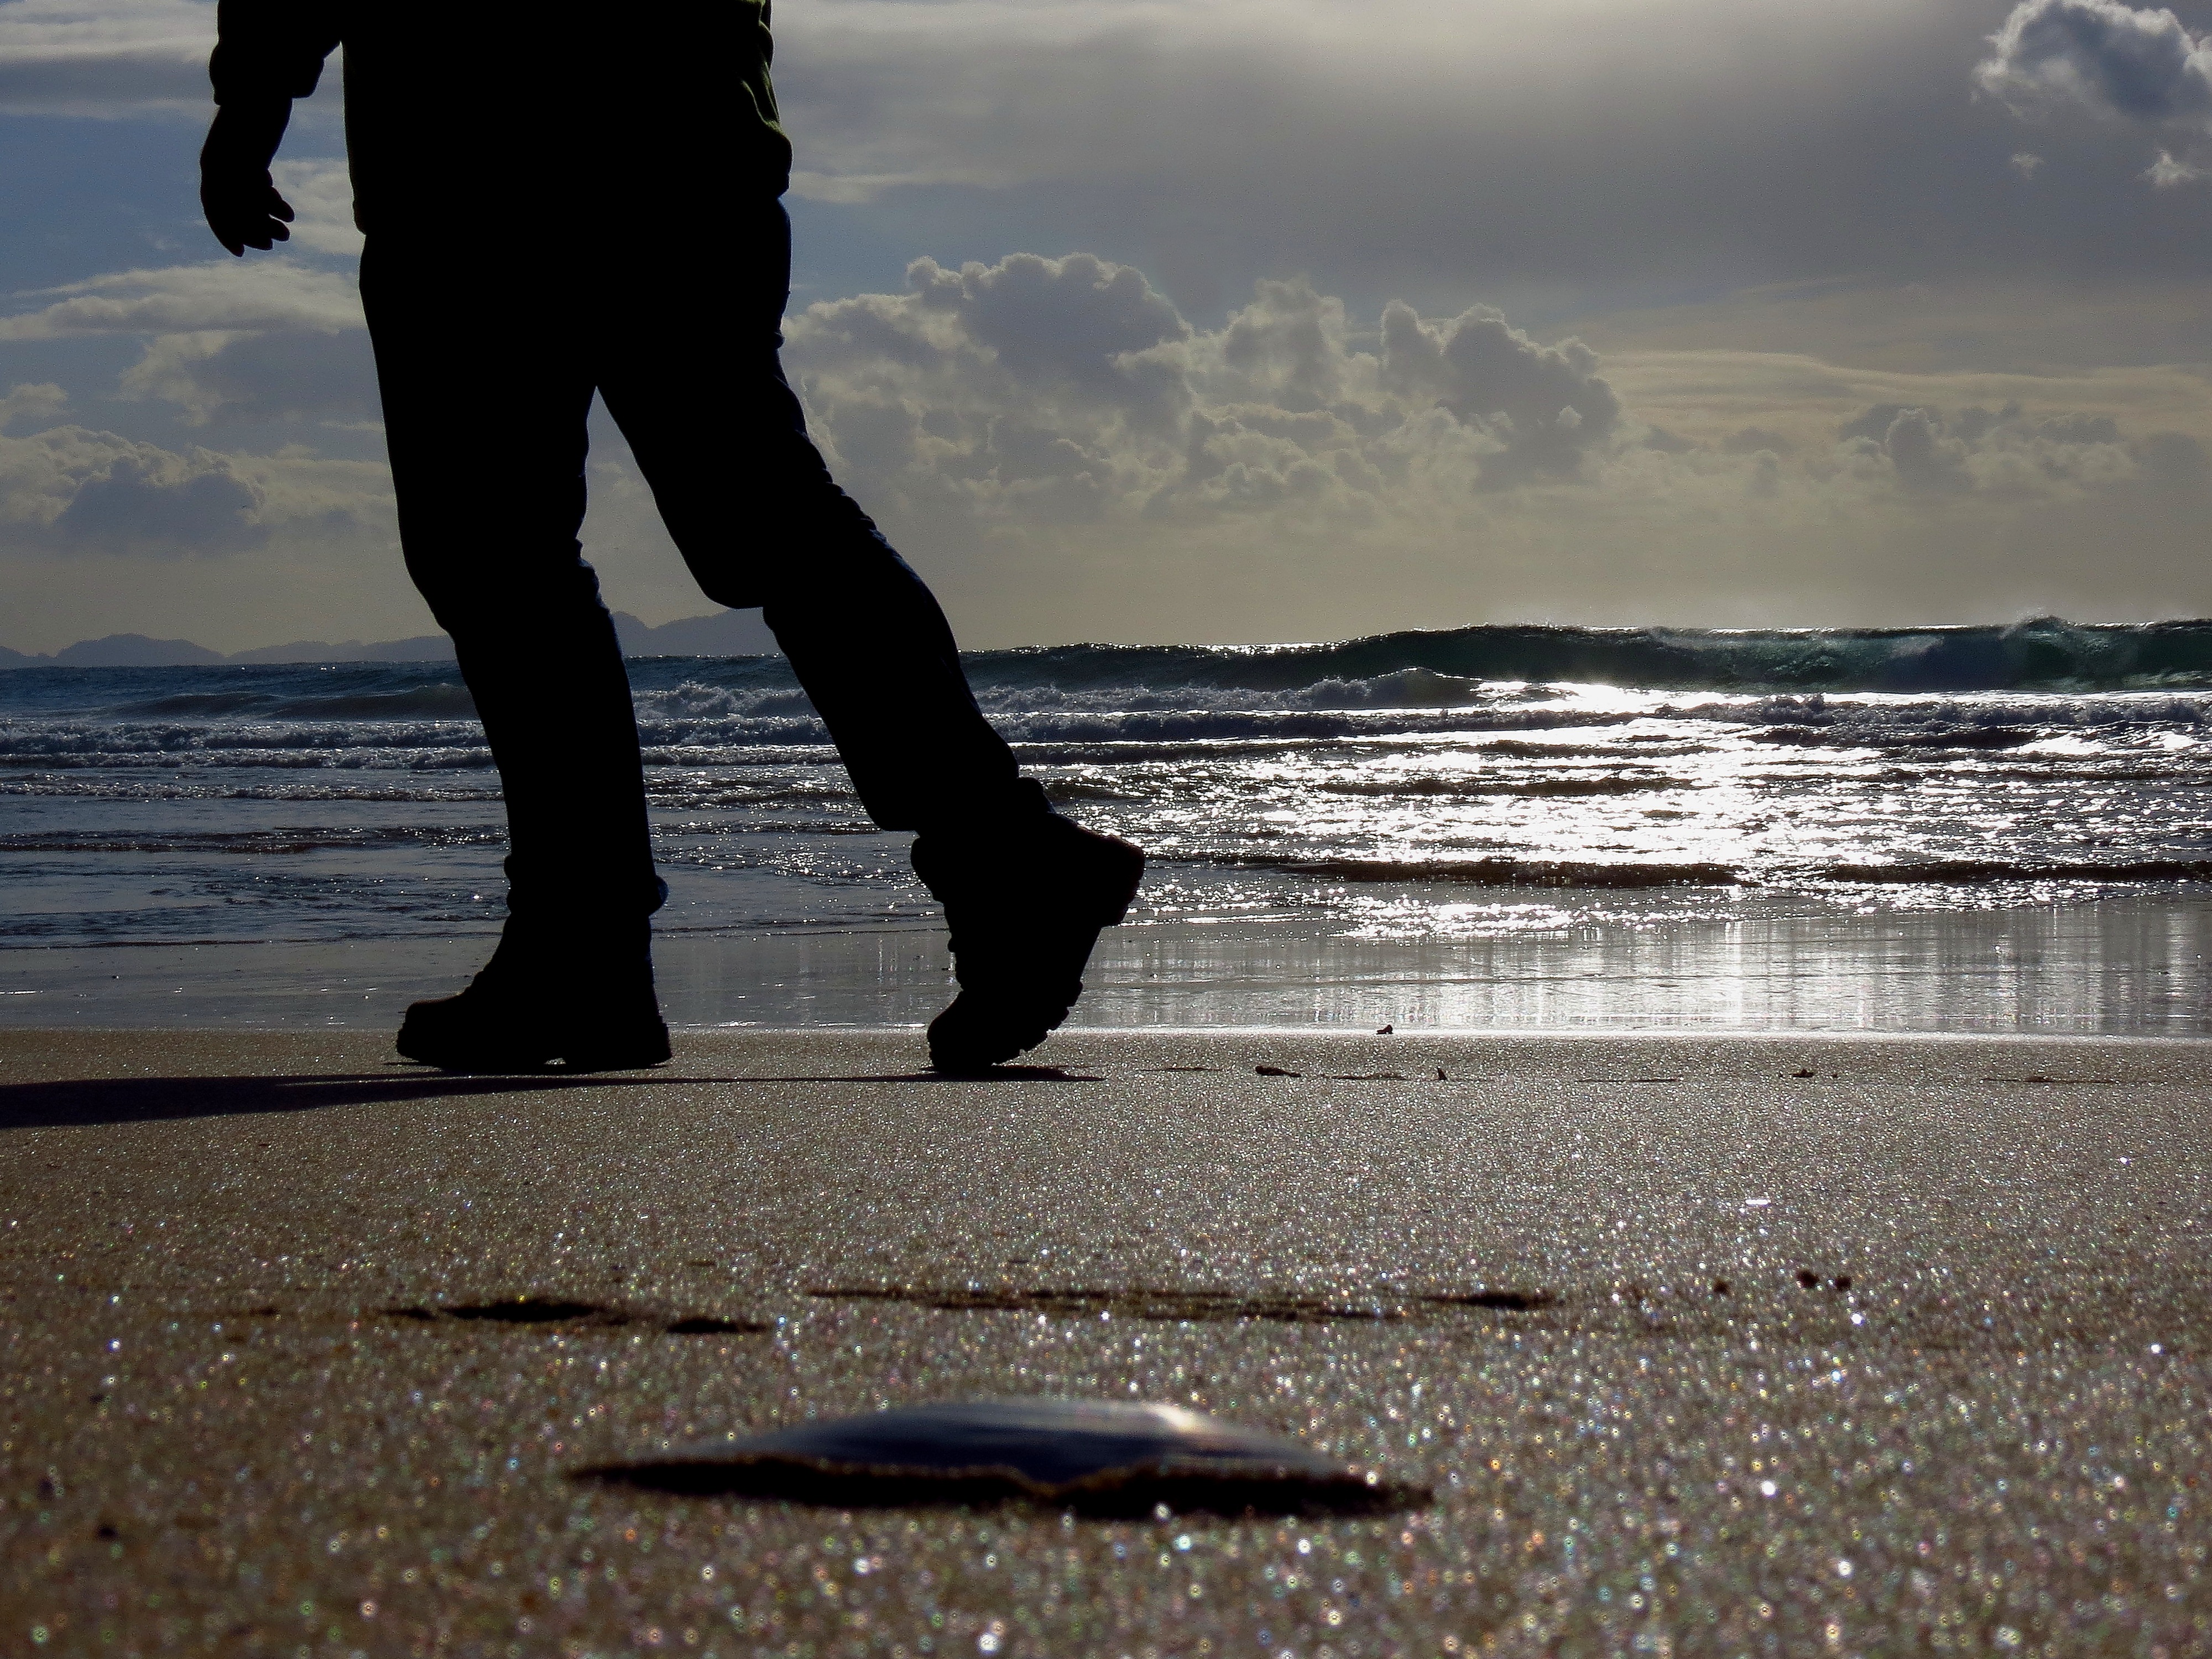
beach, landscape, sea, coast, water, sand, ocean, horizon, winter, sunset, sunlight, morning, shore, wave, evening, reflection, shadow, body of water, spain, photograph, galicia, pontevedra, sanxenxo, paisajes, ggl1, gaby1, canonsx40hs, montalvo, spa a